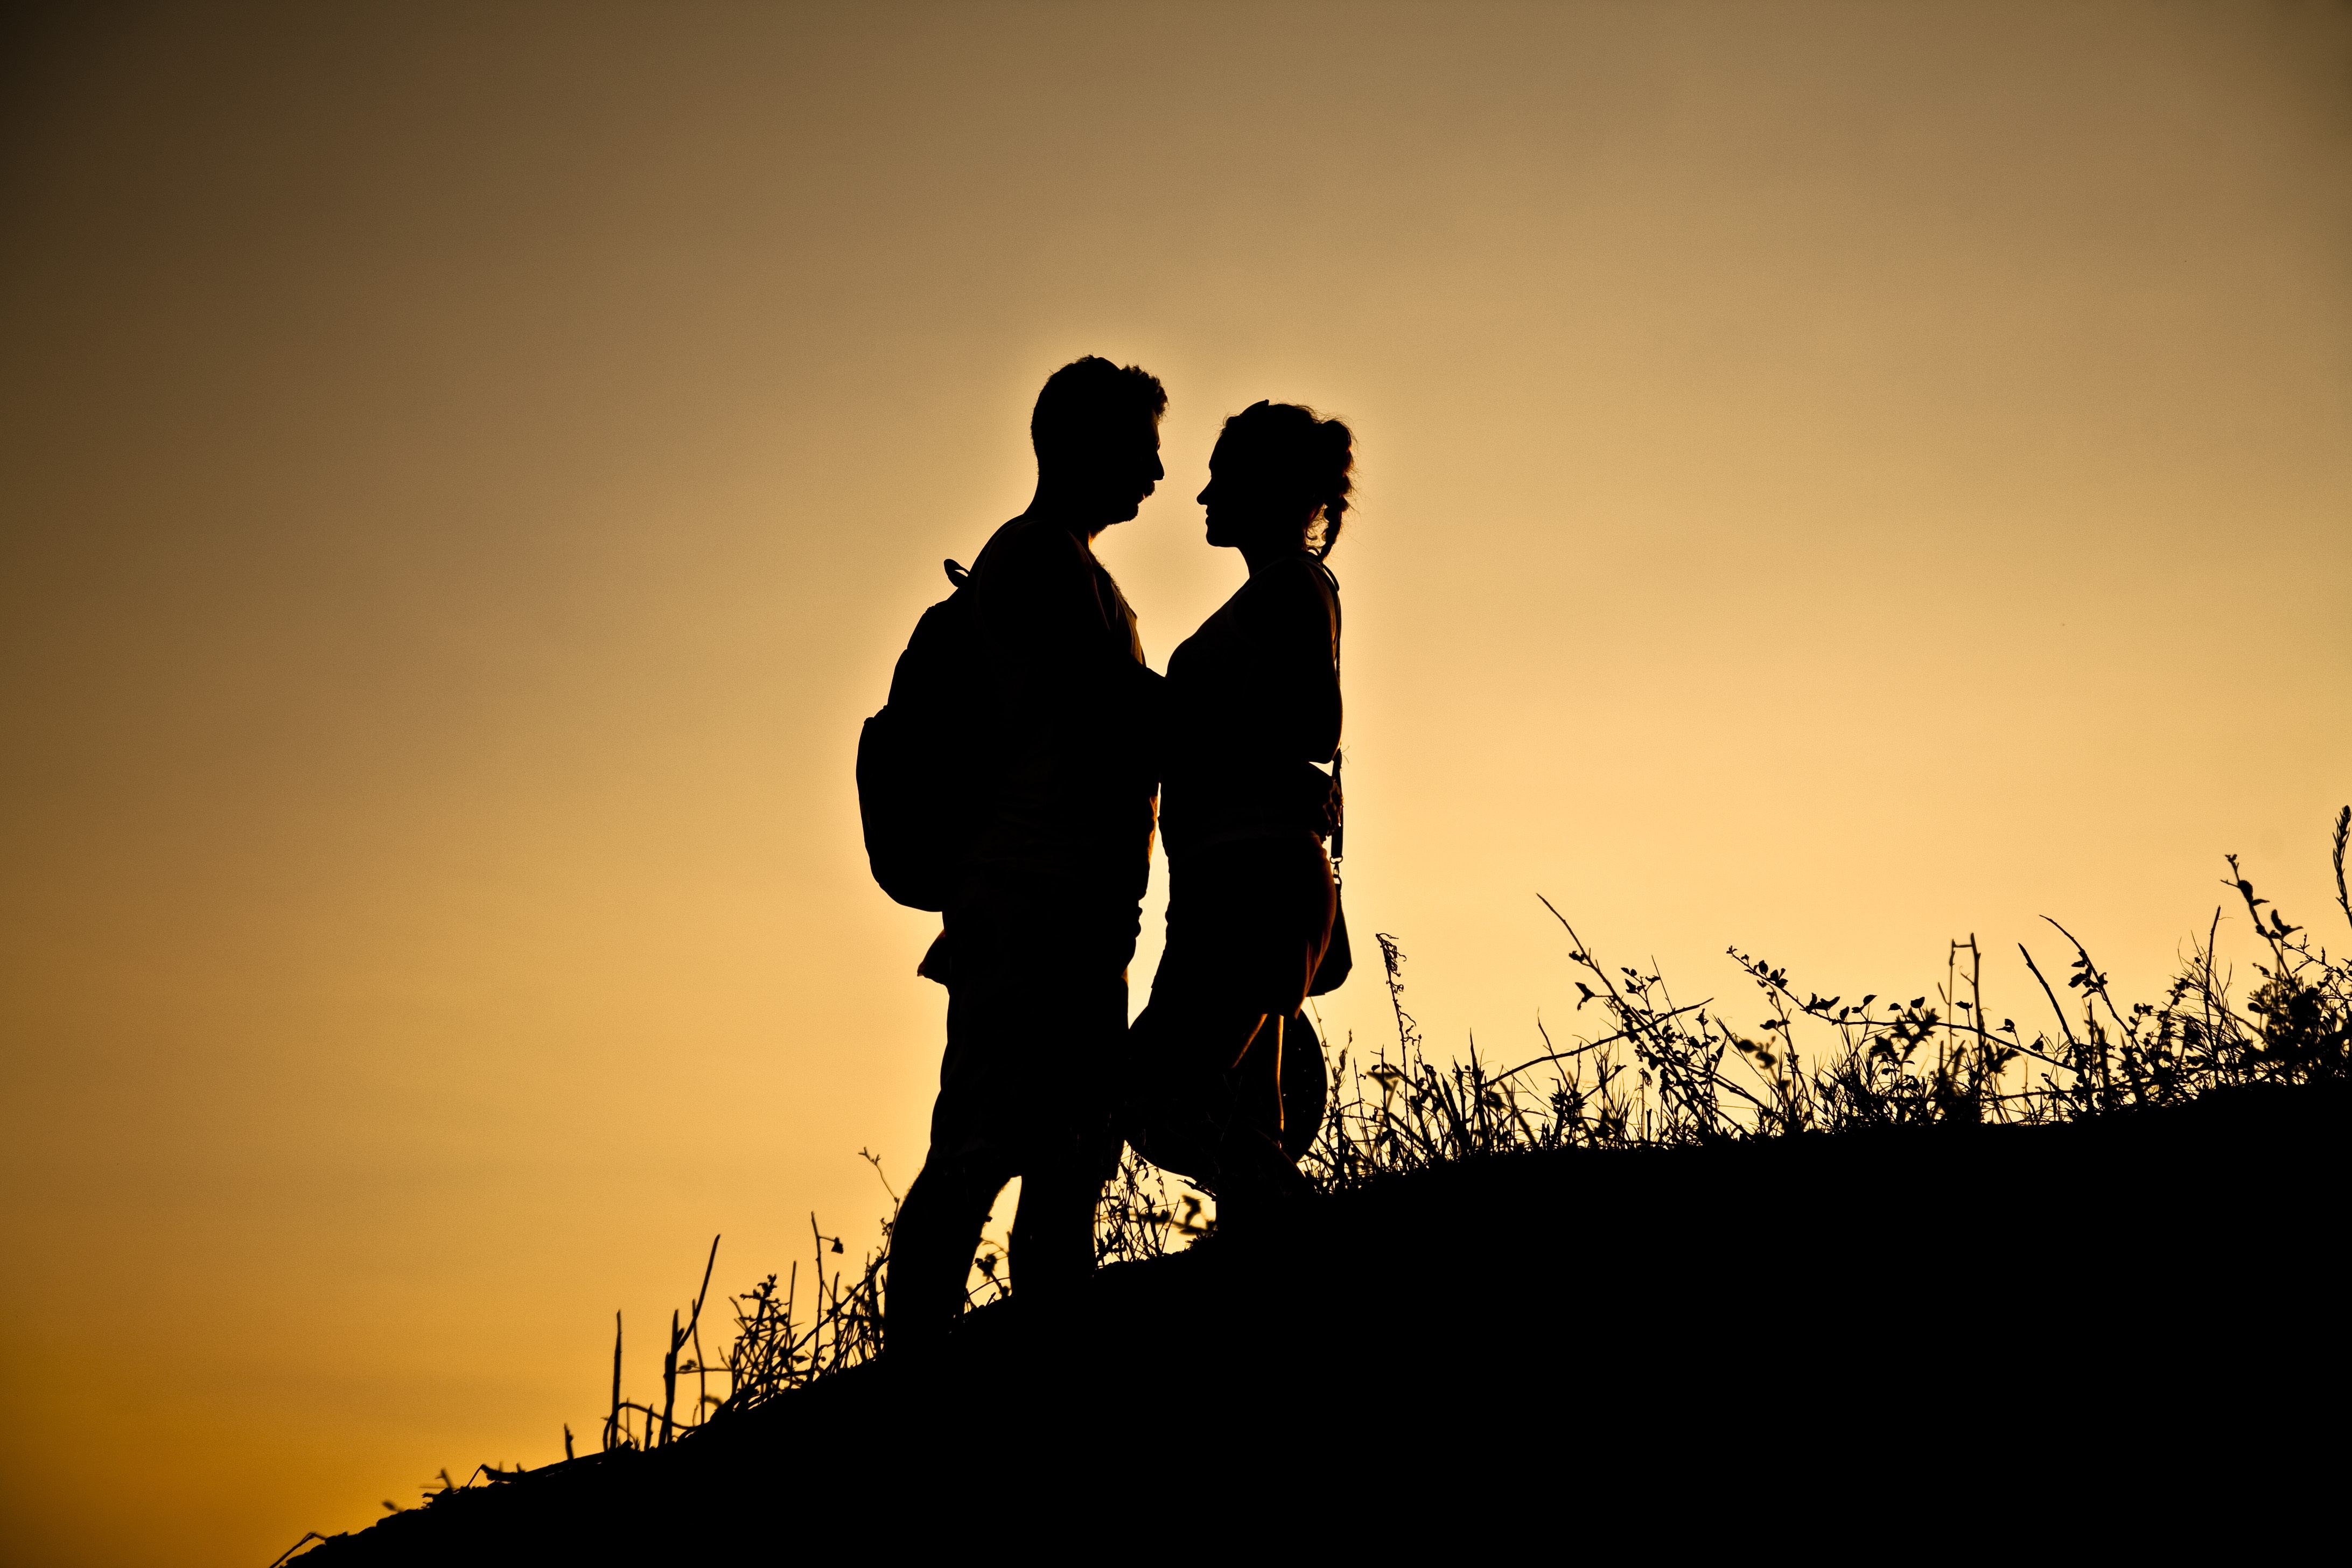
landscape, silhouette, sunset, sunlight, morning, male, love, evening, romance, photograph, emotion, interaction, women's